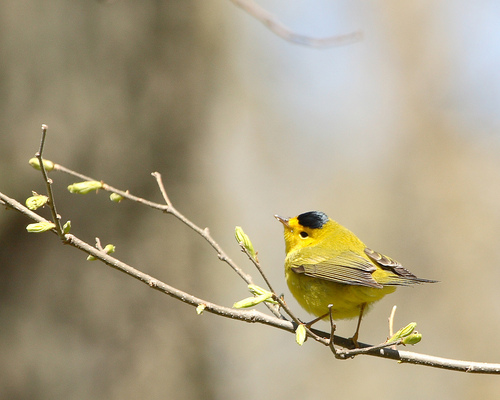
this colorful little bird has a bright yellow round body, light brown wings and wingbars, black crown and short beak.
a very small, bright yellow perching bird with a small pointed bill, a very black crown spot, and grayish yellow wing and tail feathers.
the bird is tiny and orange with a black crown.
little bright yellow bird with black crown and brown wings and off white wing bars.
this little bird has yellow and brown wings , a dark crown , and a brown beak.
a bright yellow bird with a black patch of feathers on its head and light gray wings.
this bird has wings that are yellow and has a black crown
this bird is yellow, brown, and black in color, with a small beak.
this bird has a small head with a black crown and yellow covering the rest of its body.
this particular bird has a belly that is yellow and brown
Species: Wilson Warbler